Ben Cayetano

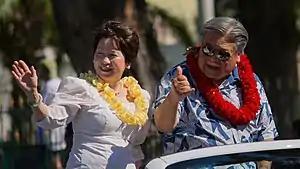
Cayetano and his wife, former First Lady Vicky Cayetano, ride in the King Kamehameha Parade, 2016.

Term limits forced Waihe'e into retirement and the Democratic Party nominated Cayetano to run for Governor of Hawaii in 1994. With attorney Mazie Hirono as his running mate, Cayetano was voted into office.